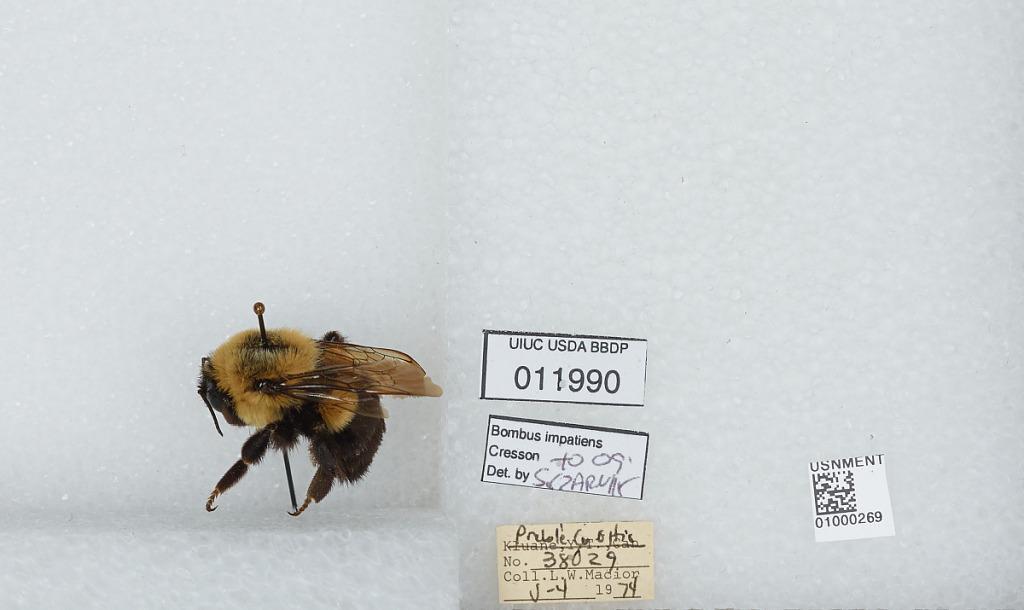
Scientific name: Bombus (Pyrobombus) impatiens Cresson
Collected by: L. Macior
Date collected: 1974-5-4
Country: United States
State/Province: Ohio
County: Preble
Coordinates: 39.7778, -84.6897
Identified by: Czarnik, S.